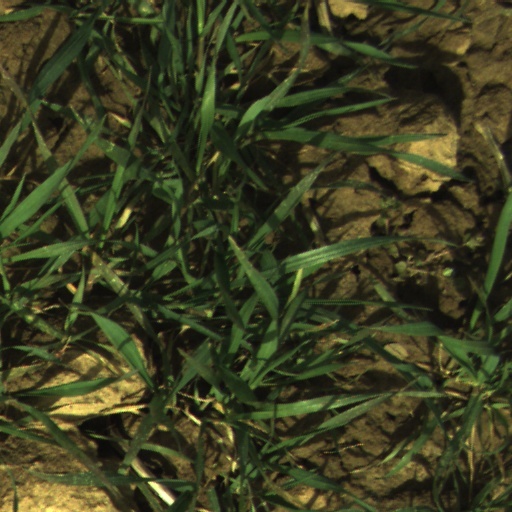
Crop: wheat